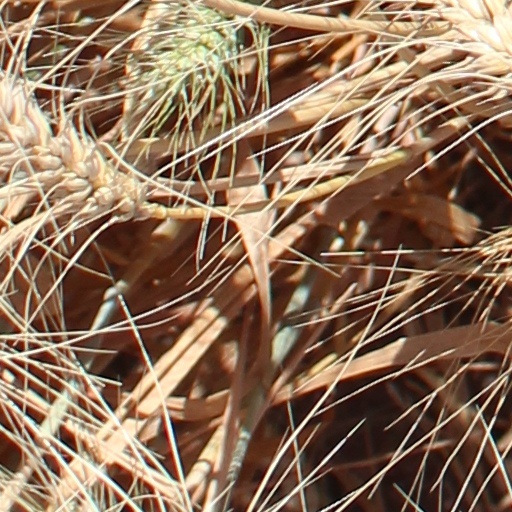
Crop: wheat